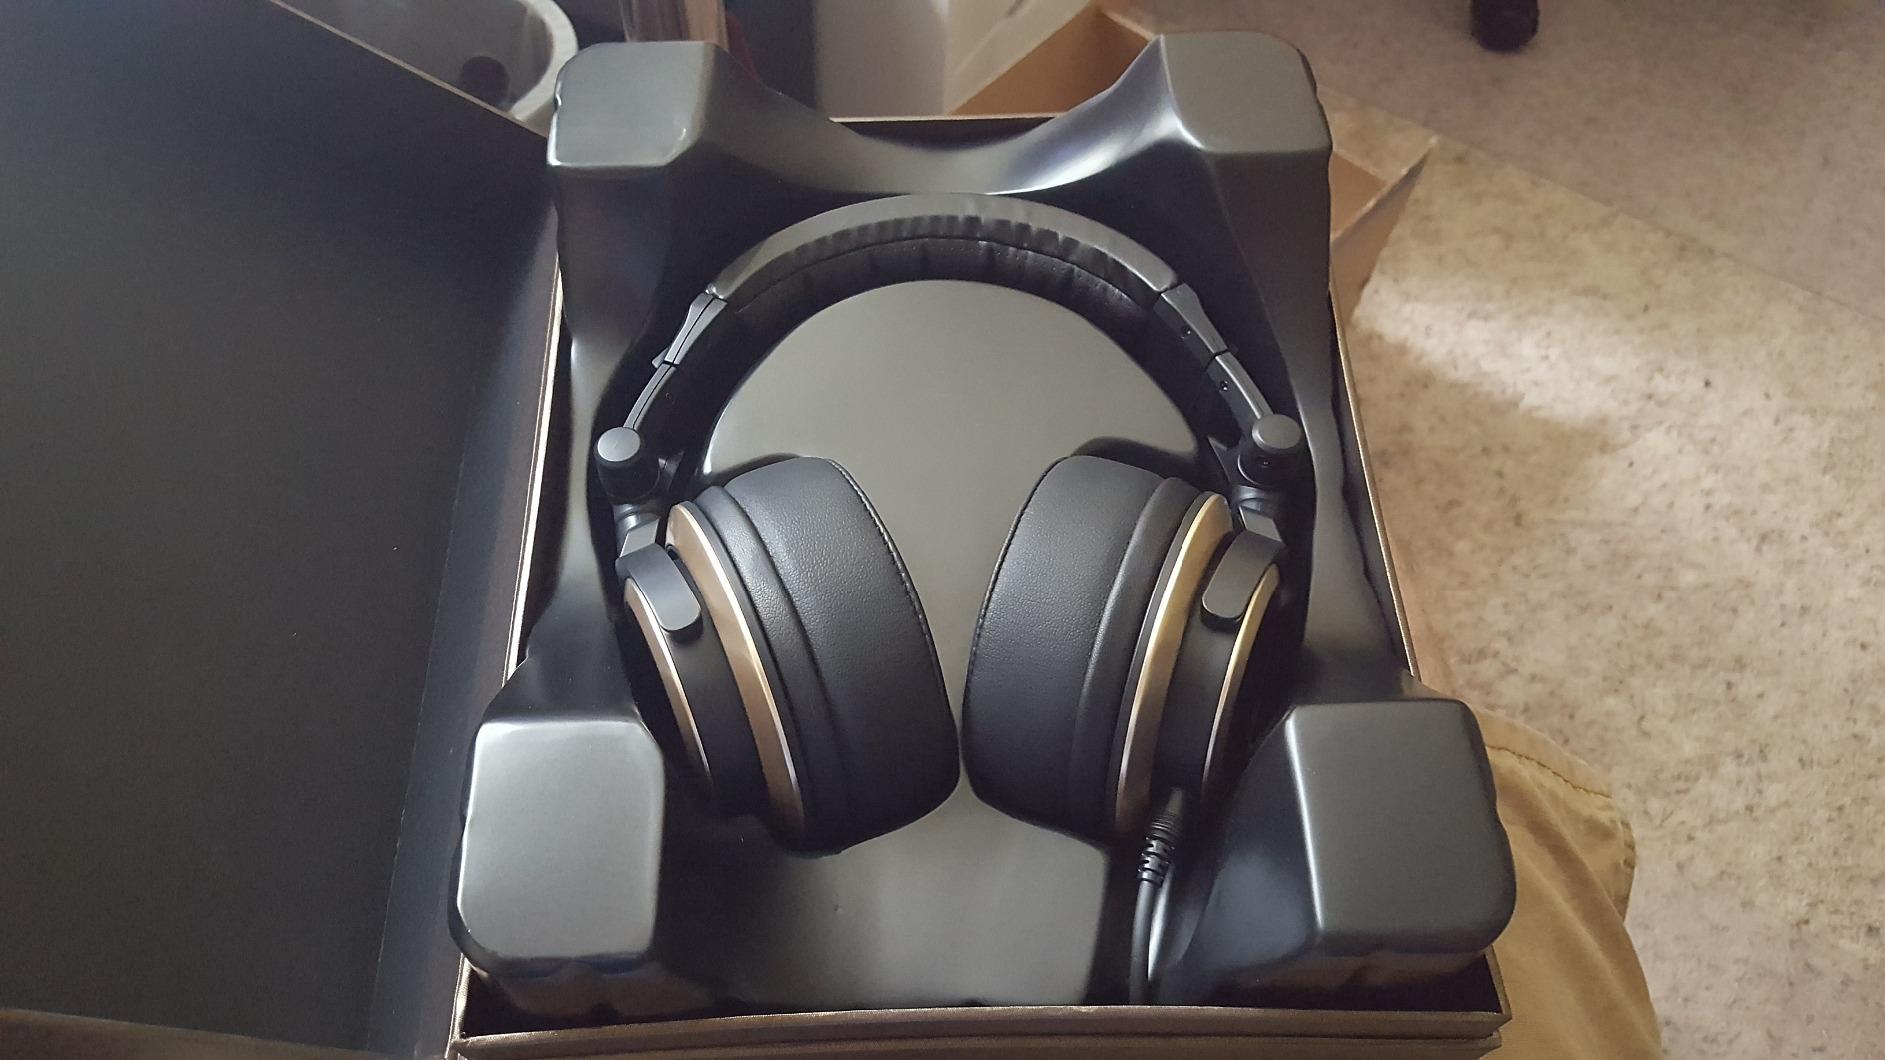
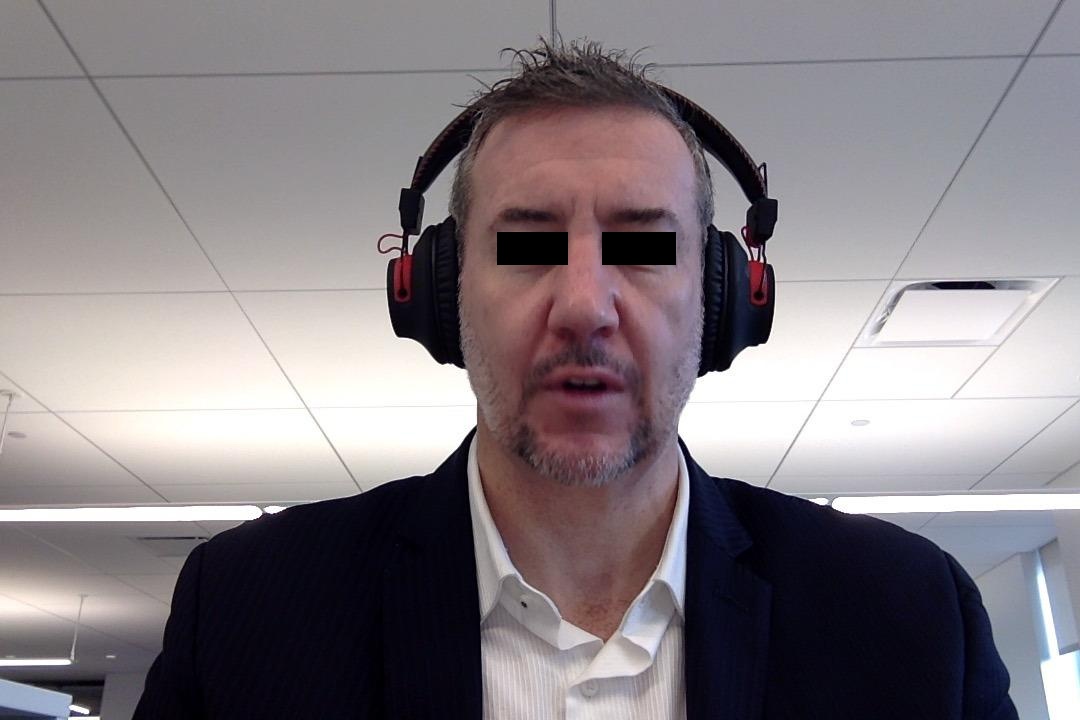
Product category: headphones
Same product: no